Bullocks Wilshire

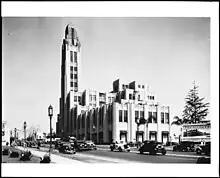
Bullocks Wilshire, c. 1936

The building was designed by Los Angeles architects John and Donald Parkinson; the interior design was by Eleanor Lemaire and Jock Peters of the Feil & Paradise Company; the ceiling mural of the porte-cochère was painted by Herman Sachs.